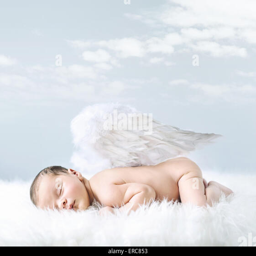
portrait of a little baby as an innocent angel